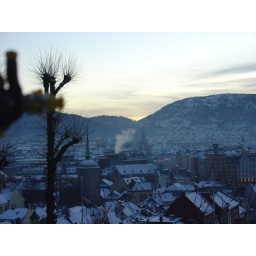
Johanneskirken (where I live) visible in the distance (right of the steam, the pointy tall building with a green roof)